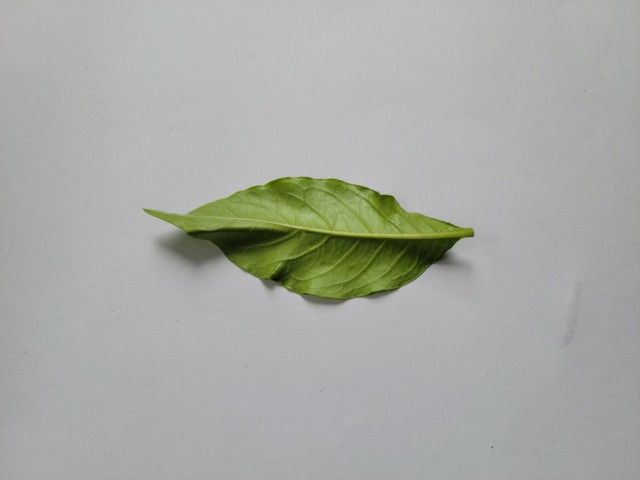
Plant: sarpagandha